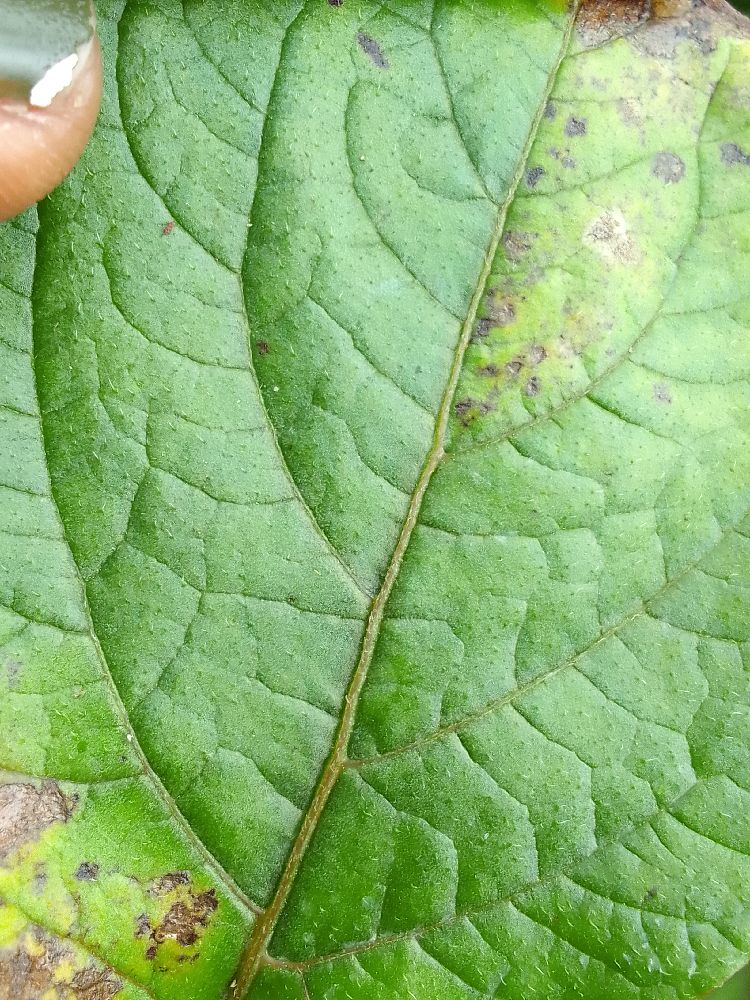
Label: Early blight